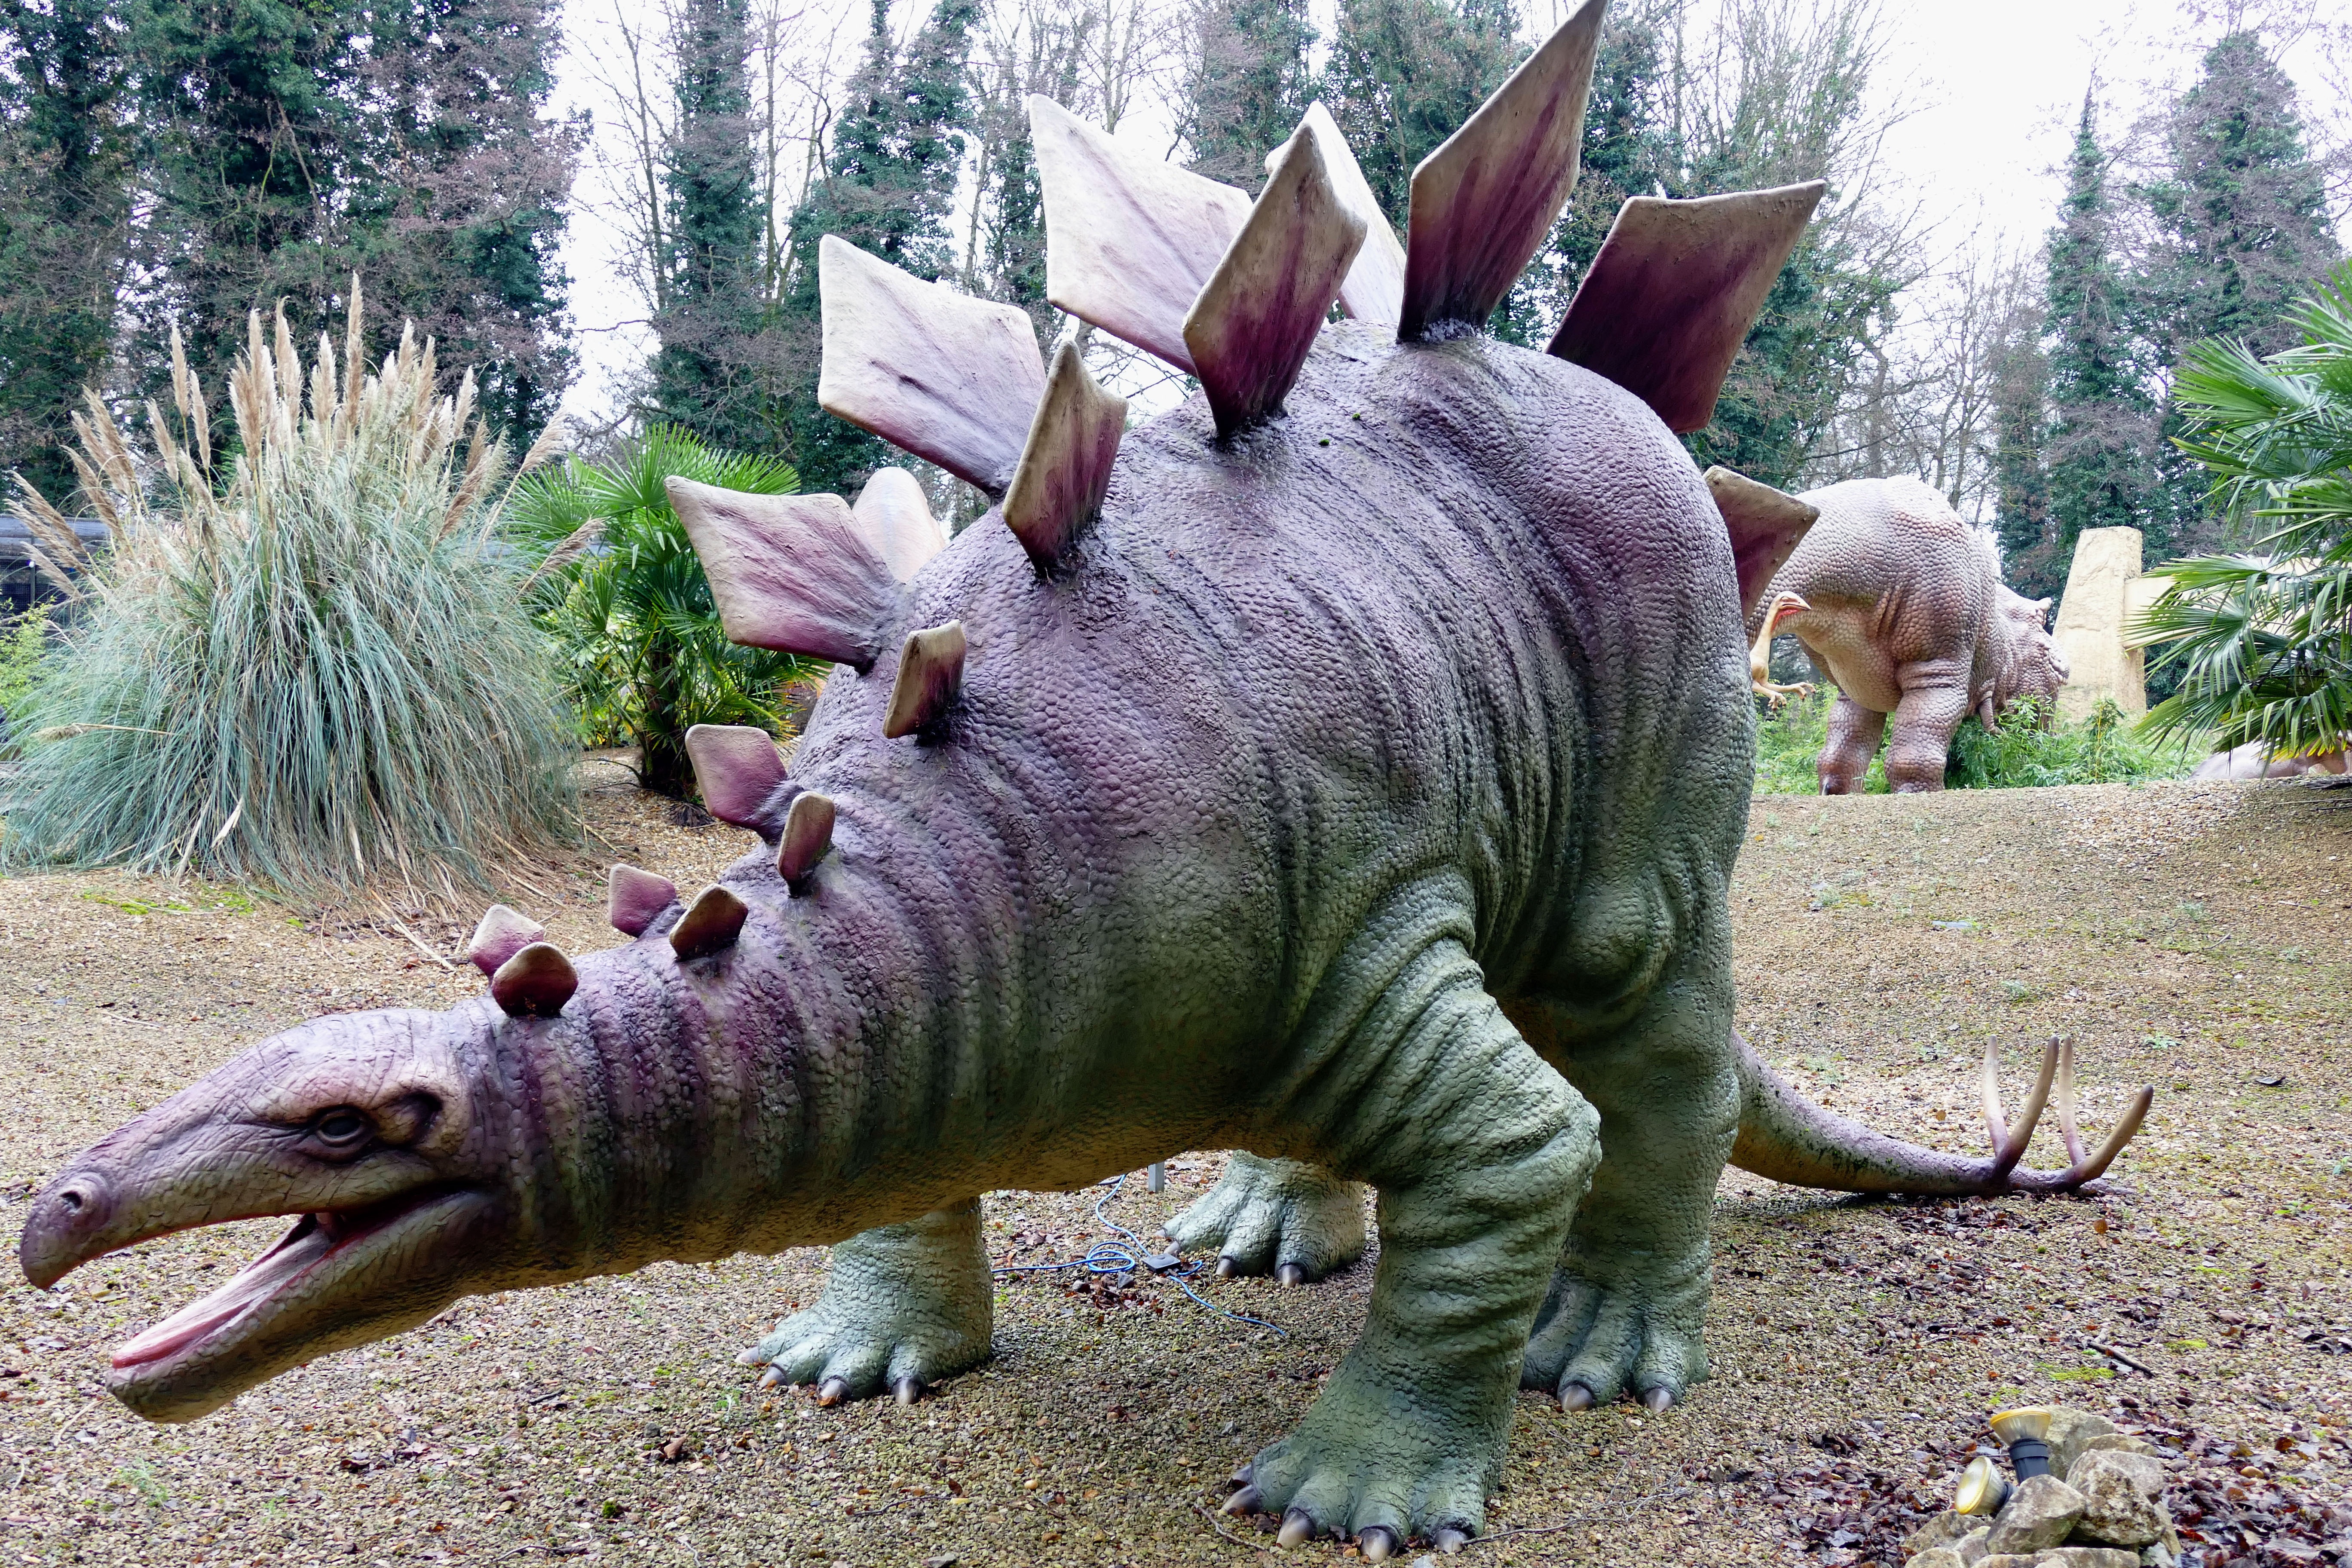
nature, animal, wildlife, wild, museum, ancient, predator, reptile, fauna, lizard, science, monster, creature, archeology, evolution, history, large, teeth, fossil, dinosaur, hunter, extinct, prehistoric, dangerous, tyrannosaurus, jurassic, triceratops, dino, dinosaurs, t rex